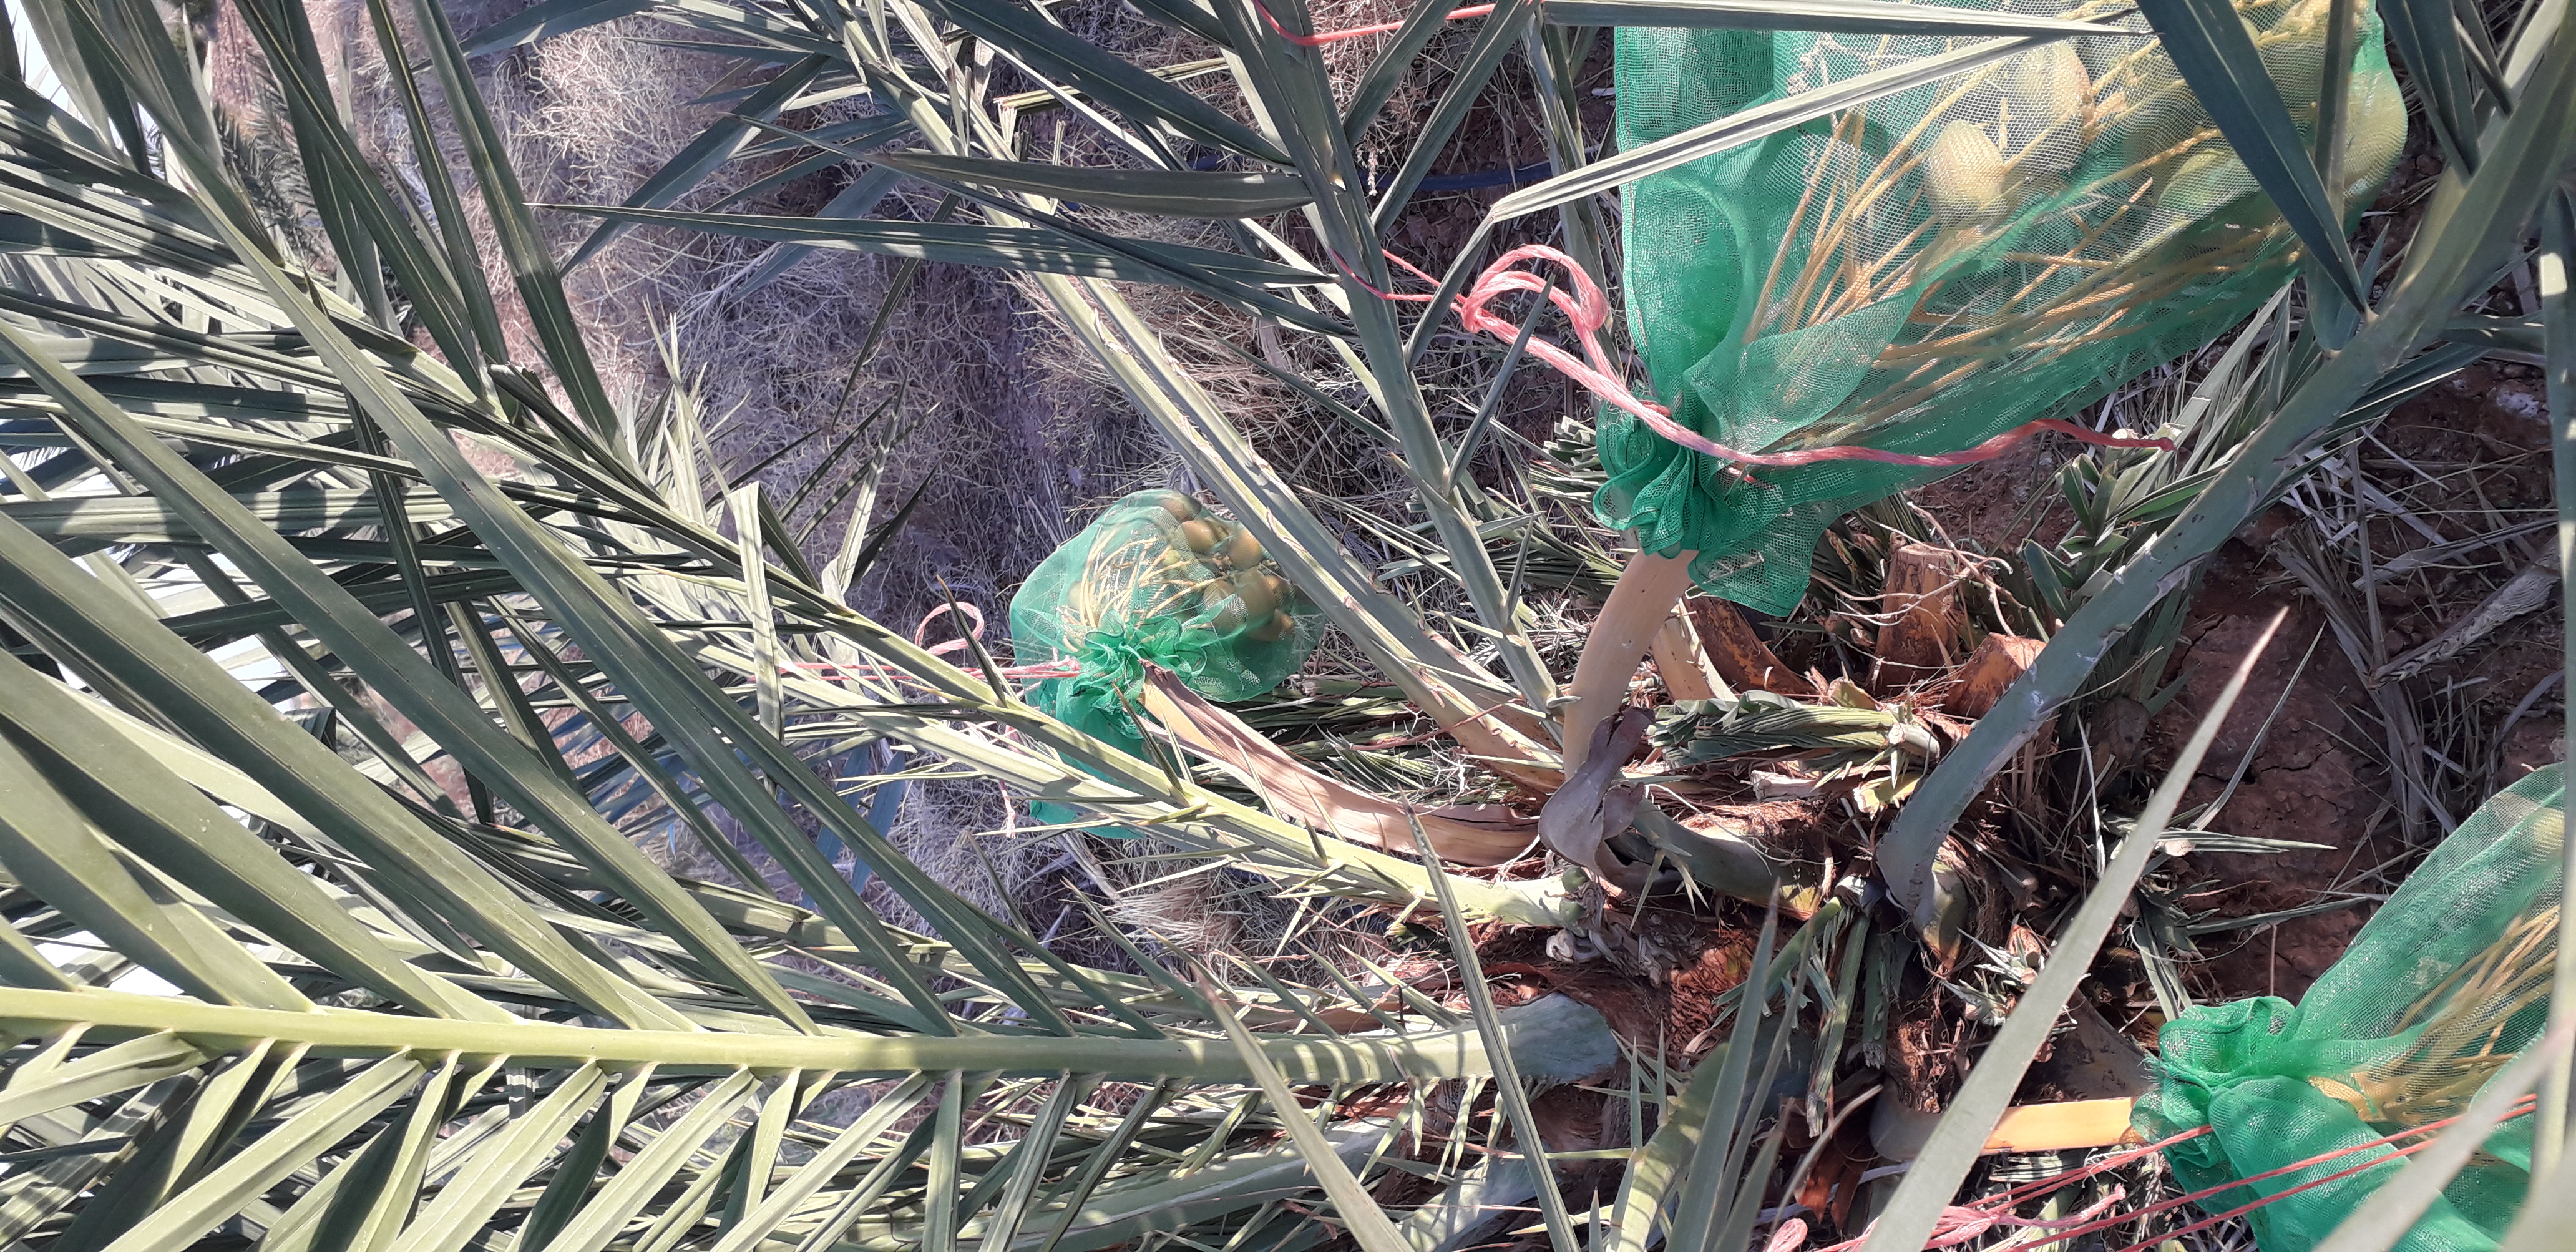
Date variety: Boumajhoul